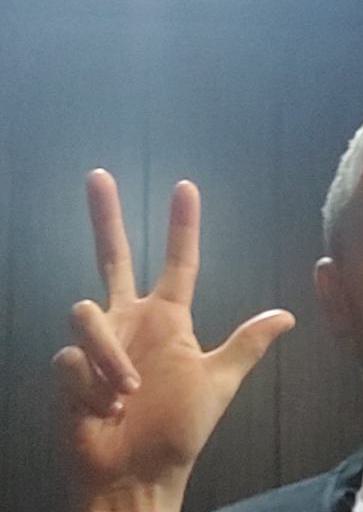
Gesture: three2